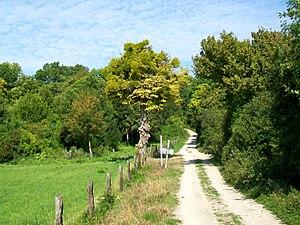
Le chemin rural n° 7 dit du Petit Morancy.
Boran-sur-Oise est une commune française située dans le département de l'Oise en région Hauts-de-France.